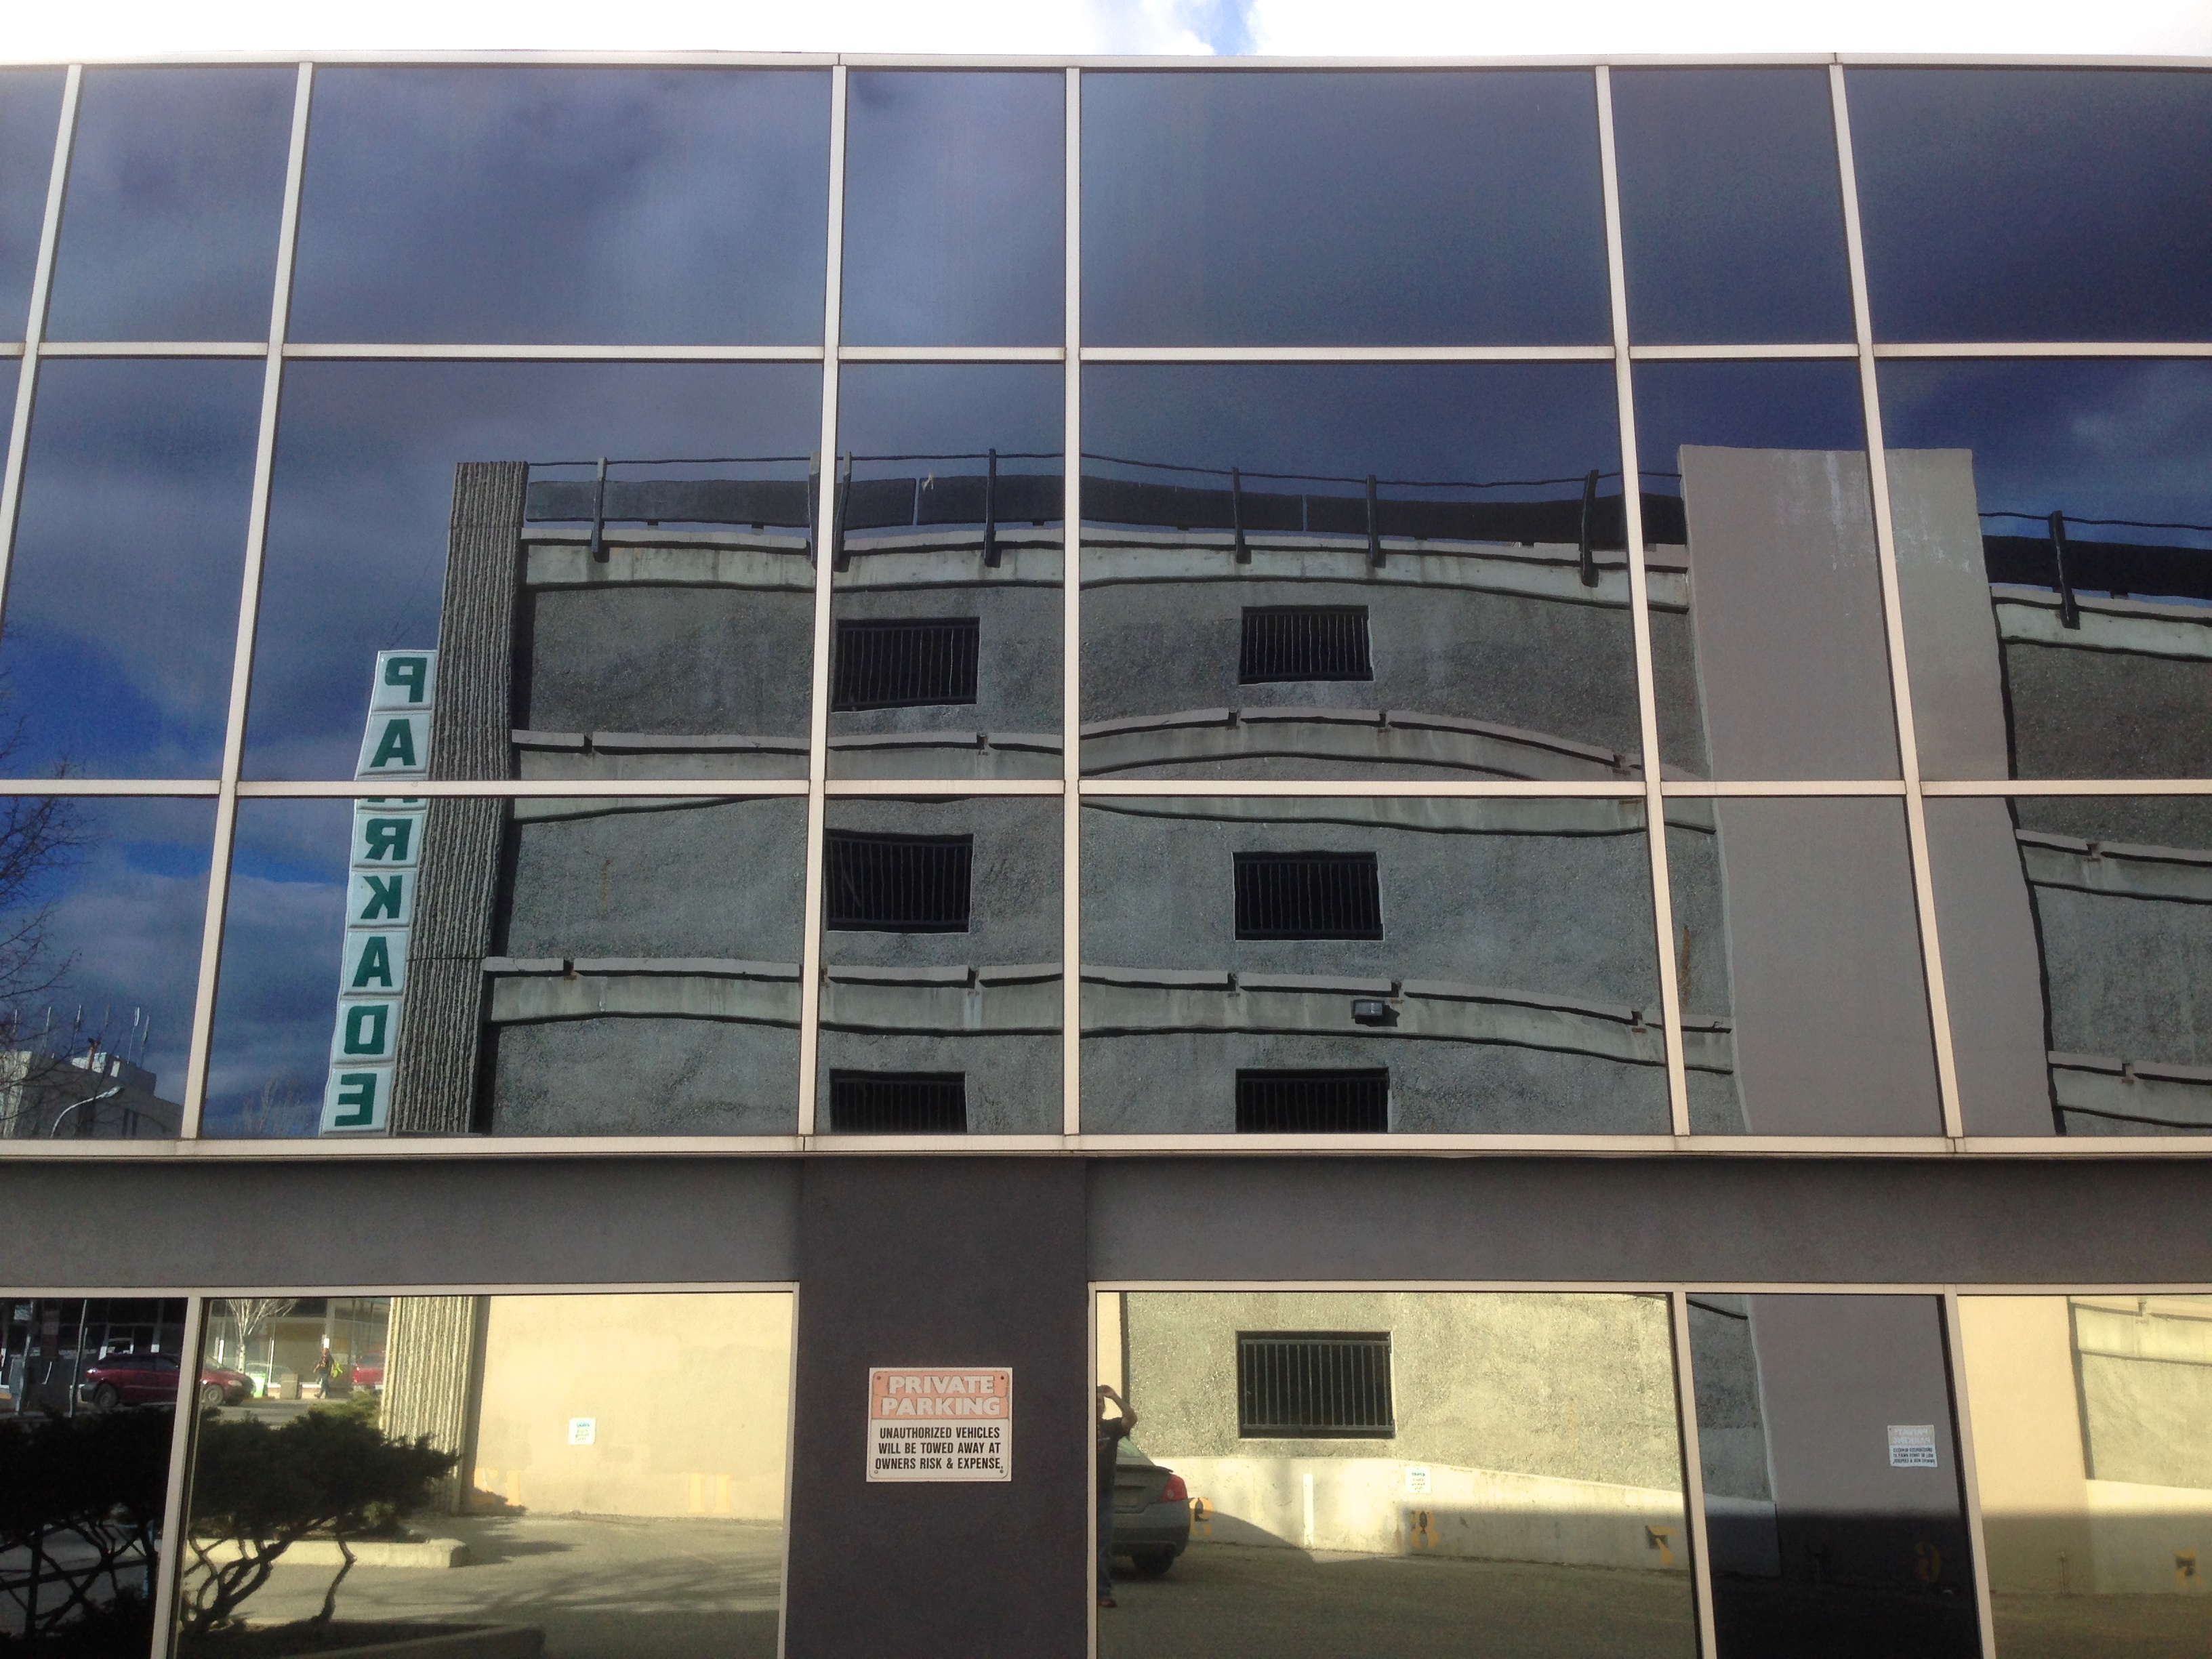
architecture, window, reflection, facade, interior design, design, tourist attraction, headquarters, daylighting